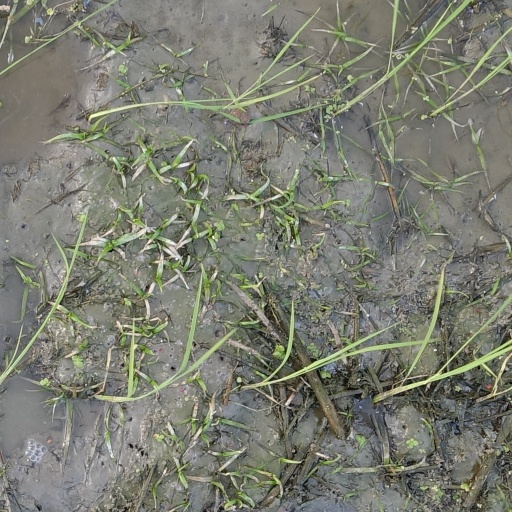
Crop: rice